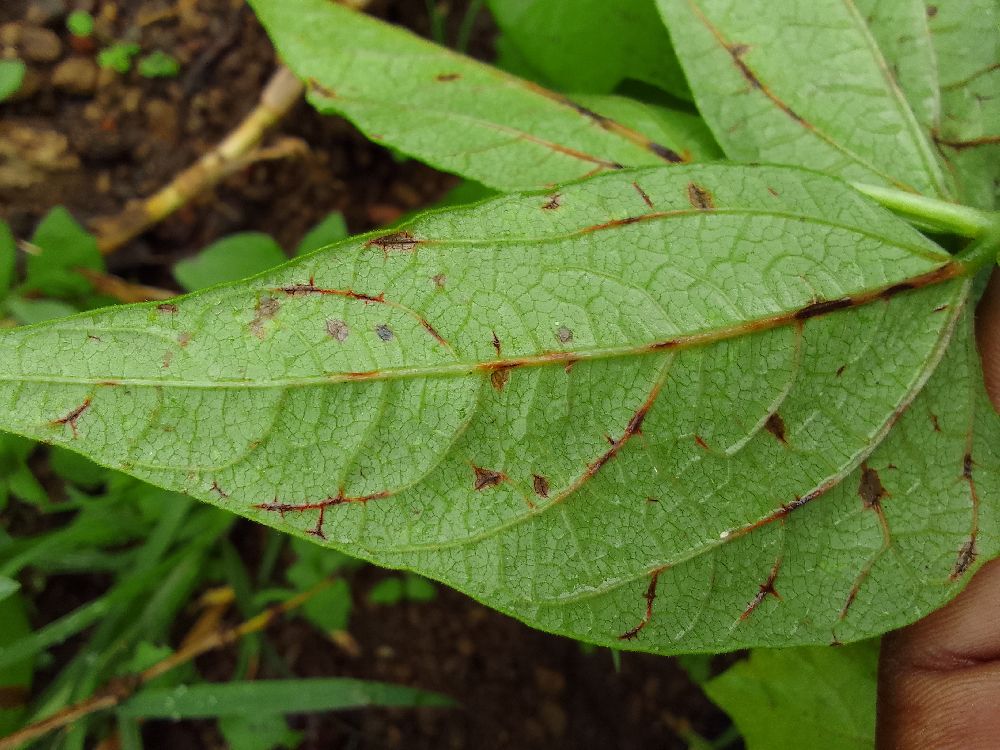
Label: anthracnose